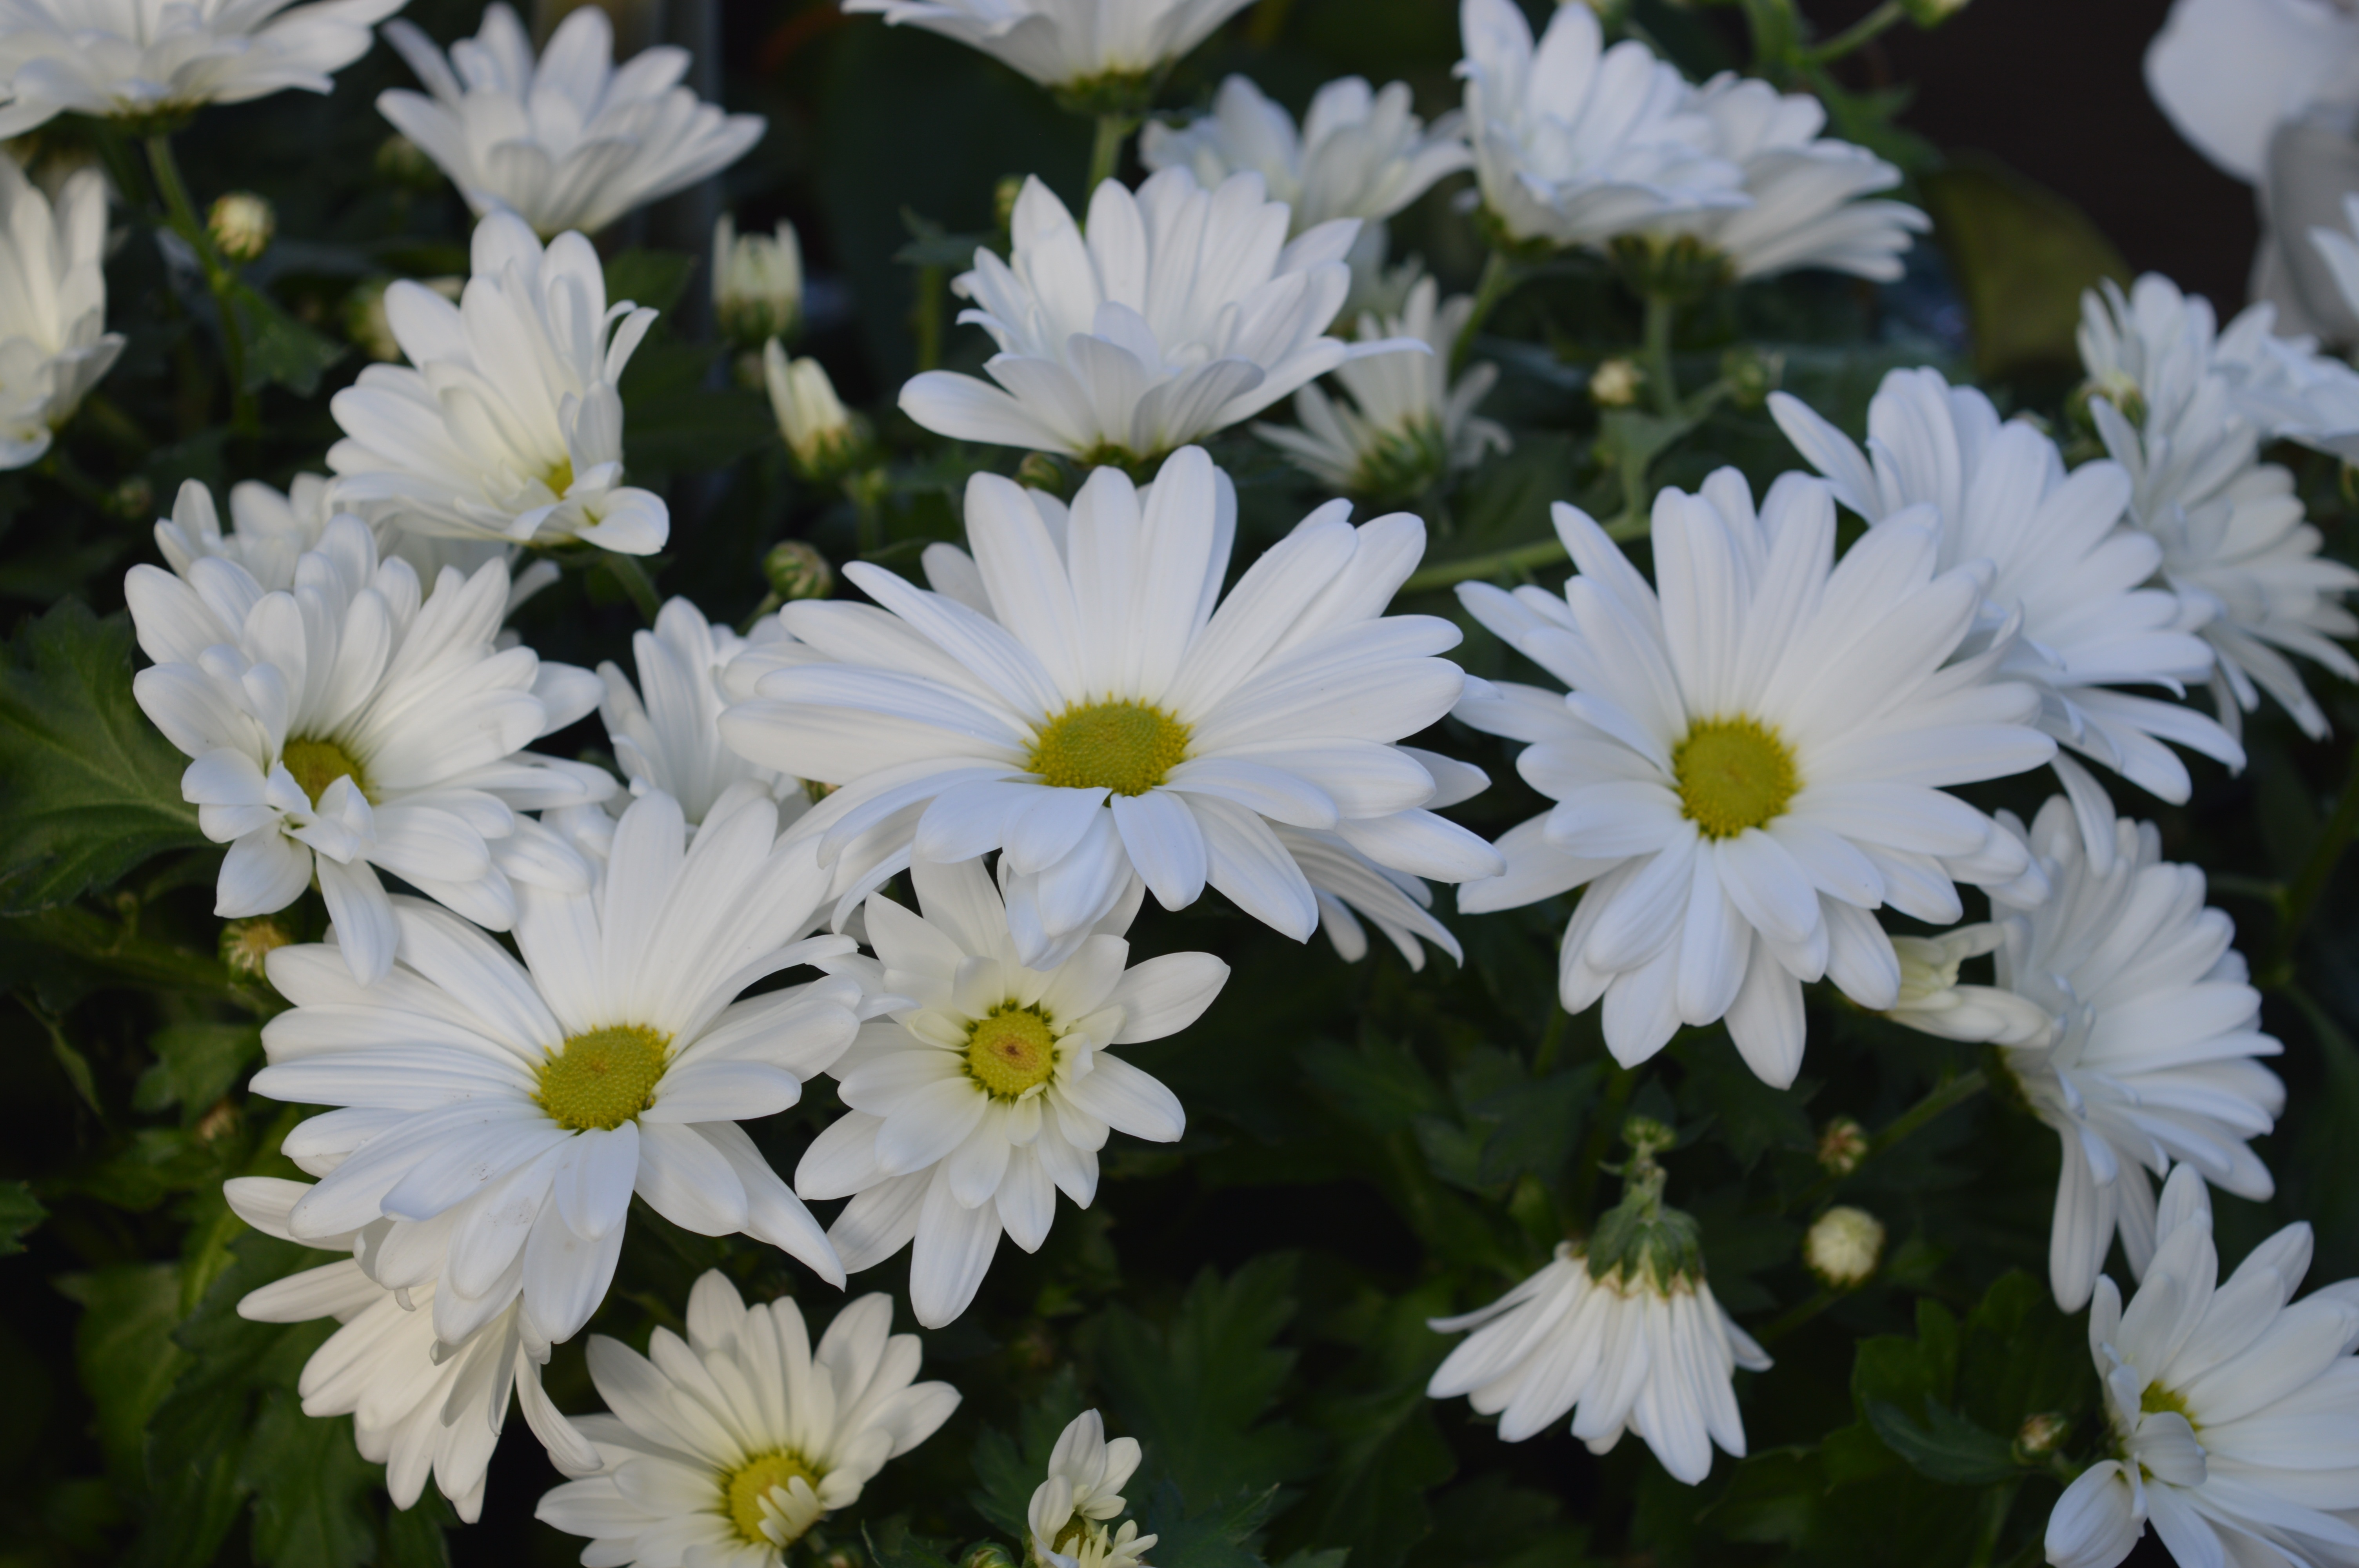
nature, plant, white, flower, petal, floral, daisy, blooming, garden, flora, flowers, petals, daisies, flowering plant, daisy family, oxeye daisy, annual plant, land plant, chamaemelum nobile, marguerite daisy, chrysanths